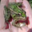
Label: frog